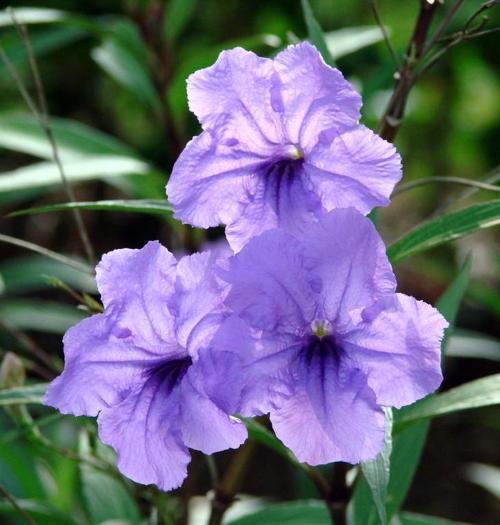
Label: mexican petunia